Hell on Wheels (2004 film)

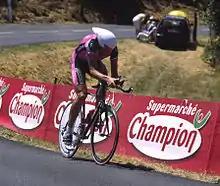
Rolf Aldag, individual time trial Tour de France 2003

Höllentour (literally meaning "Hell Tour") is a 2004 German film. The US release (with English subtitles) was titled "Hell on Wheels." The film is a record of the 100th anniversary "Tour de France" in 2003 from the perspective of Germany's Team Telekom, focusing on riders Erik Zabel and Rolf Aldag. The film is directed by who won an Academy Award for Live Action Short Film in 1993 for "Black Rider" ("Schwarzfahrer").